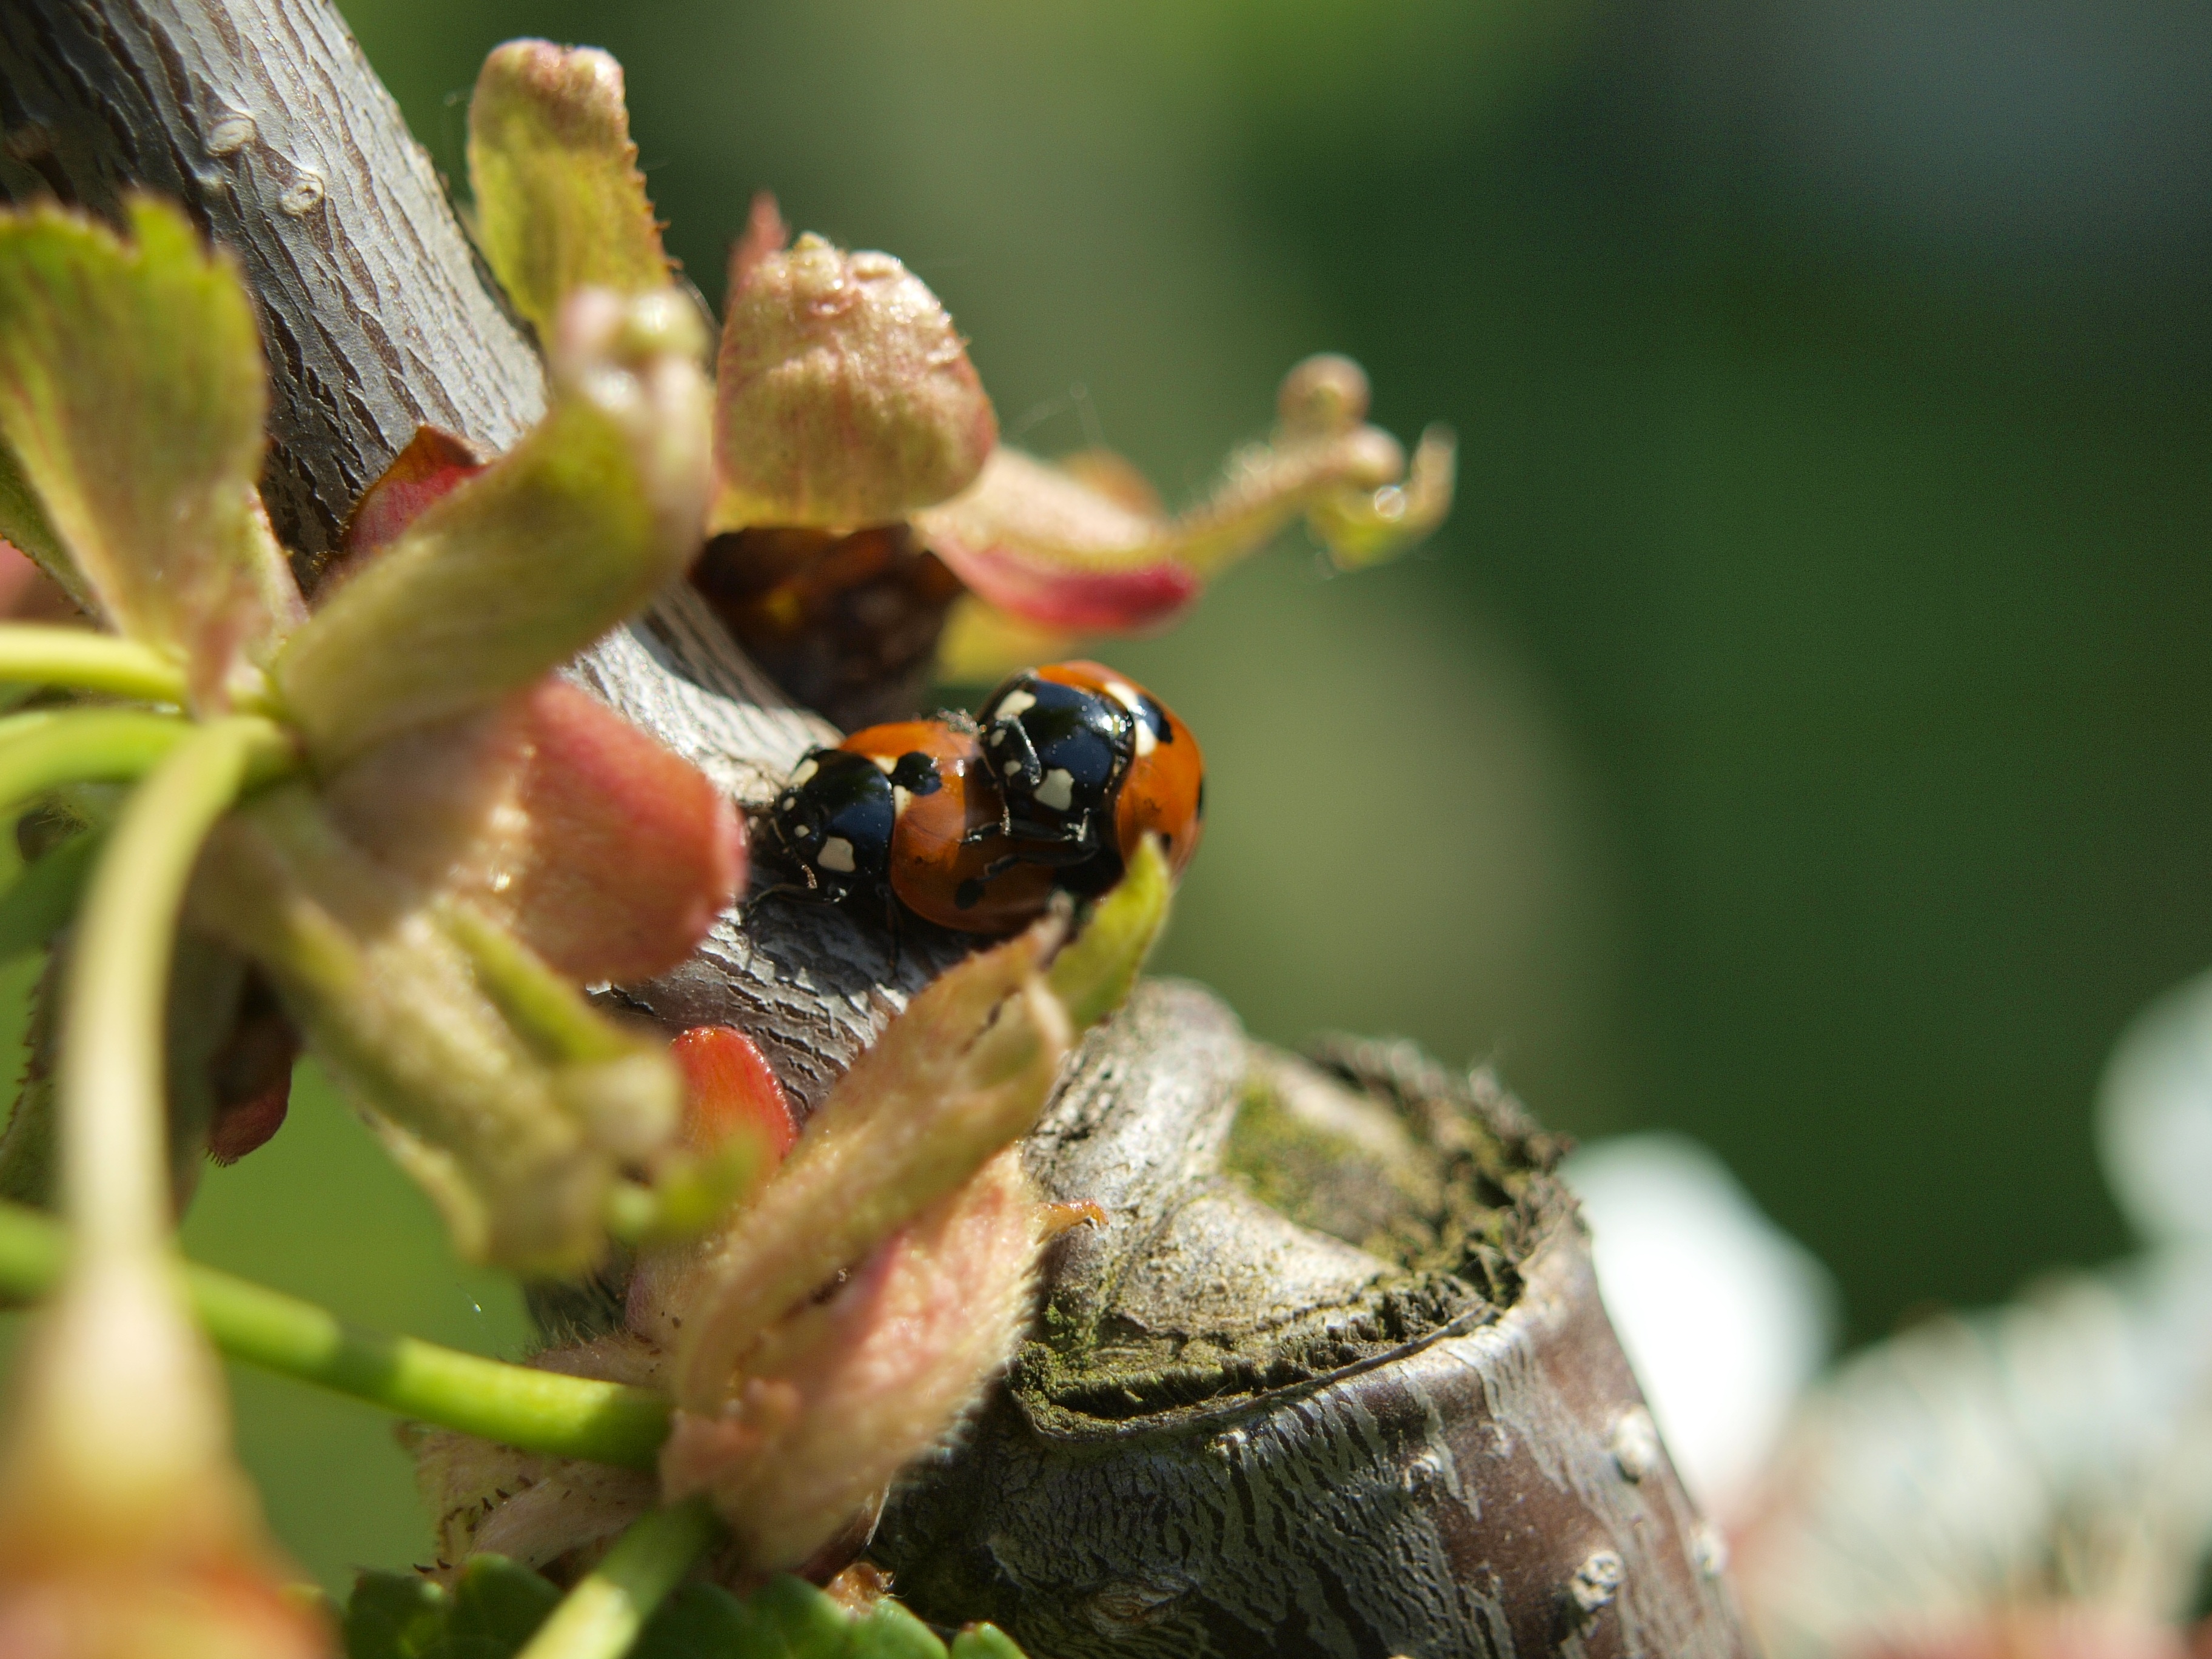
nature, photography, flower, wildlife, red, insect, couple, ladybug, botany, close, flora, fauna, invertebrate, close up, beetle, luck, macro photography, pairing